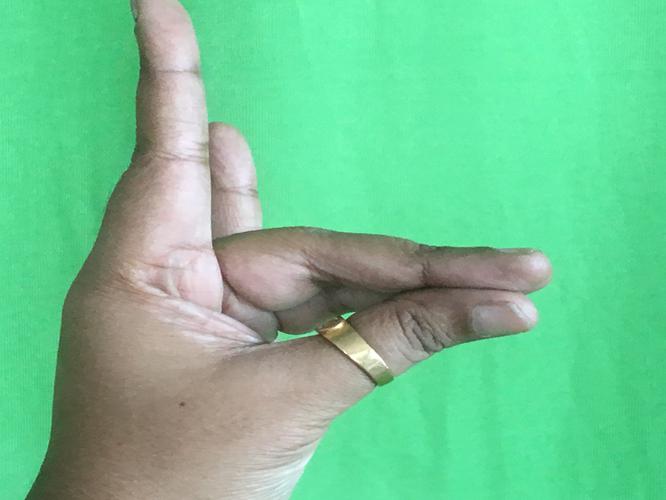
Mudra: Simhamukham
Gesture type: single_hand